Mental health

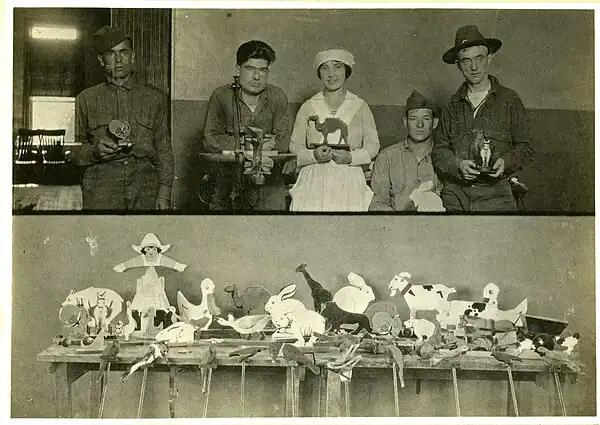
Toy making activity used during occupational therapy during World War 1 psychiatric hospital.

Emotional mental disorders are a leading cause of disabilities worldwide. Investigating the degree and severity of untreated emotional mental disorders throughout the world is a top priority of the World Mental Health (WMH) survey initiative, which was created in 1998 by the World Health Organization (WHO). "Neuropsychiatric disorders are the leading causes of disability worldwide, accounting for 37% of all healthy life years lost through disease. These disorders are most destructive to low and middle-income countries due to their inability to provide their citizens with proper aid. Despite modern treatment and rehabilitation for emotional mental health disorders, "even economically advantaged societies have competing priorities and budgetary constraints".